Waxie Moon (performer)

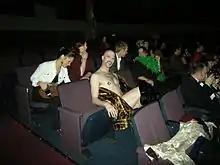
Waxie Moon in the audience at the premiere of the documentary "A Wink and a Smile" at the Egyptian Theater, Seattle, Washington, USA, as part of the 2008 Seattle International Film Festival

Waxie Moon is a gender-bending neo-burlesque persona of the performer Marc Kenison. Kenison studied modern dance at Juilliard School and acting at University of Washington. During his six years dancing for the José Limón Company, Kenison performed for the White House and toured other parts of the world, including the war-torn Sarajevo and El Salvador. After co-founding the Washington Ensemble Theater in Seattle, Kenison turned to burlesque and created Waxie Moon, whom he describes as "the gender-blending queer lady boylesque performance art solo stripping sensation".